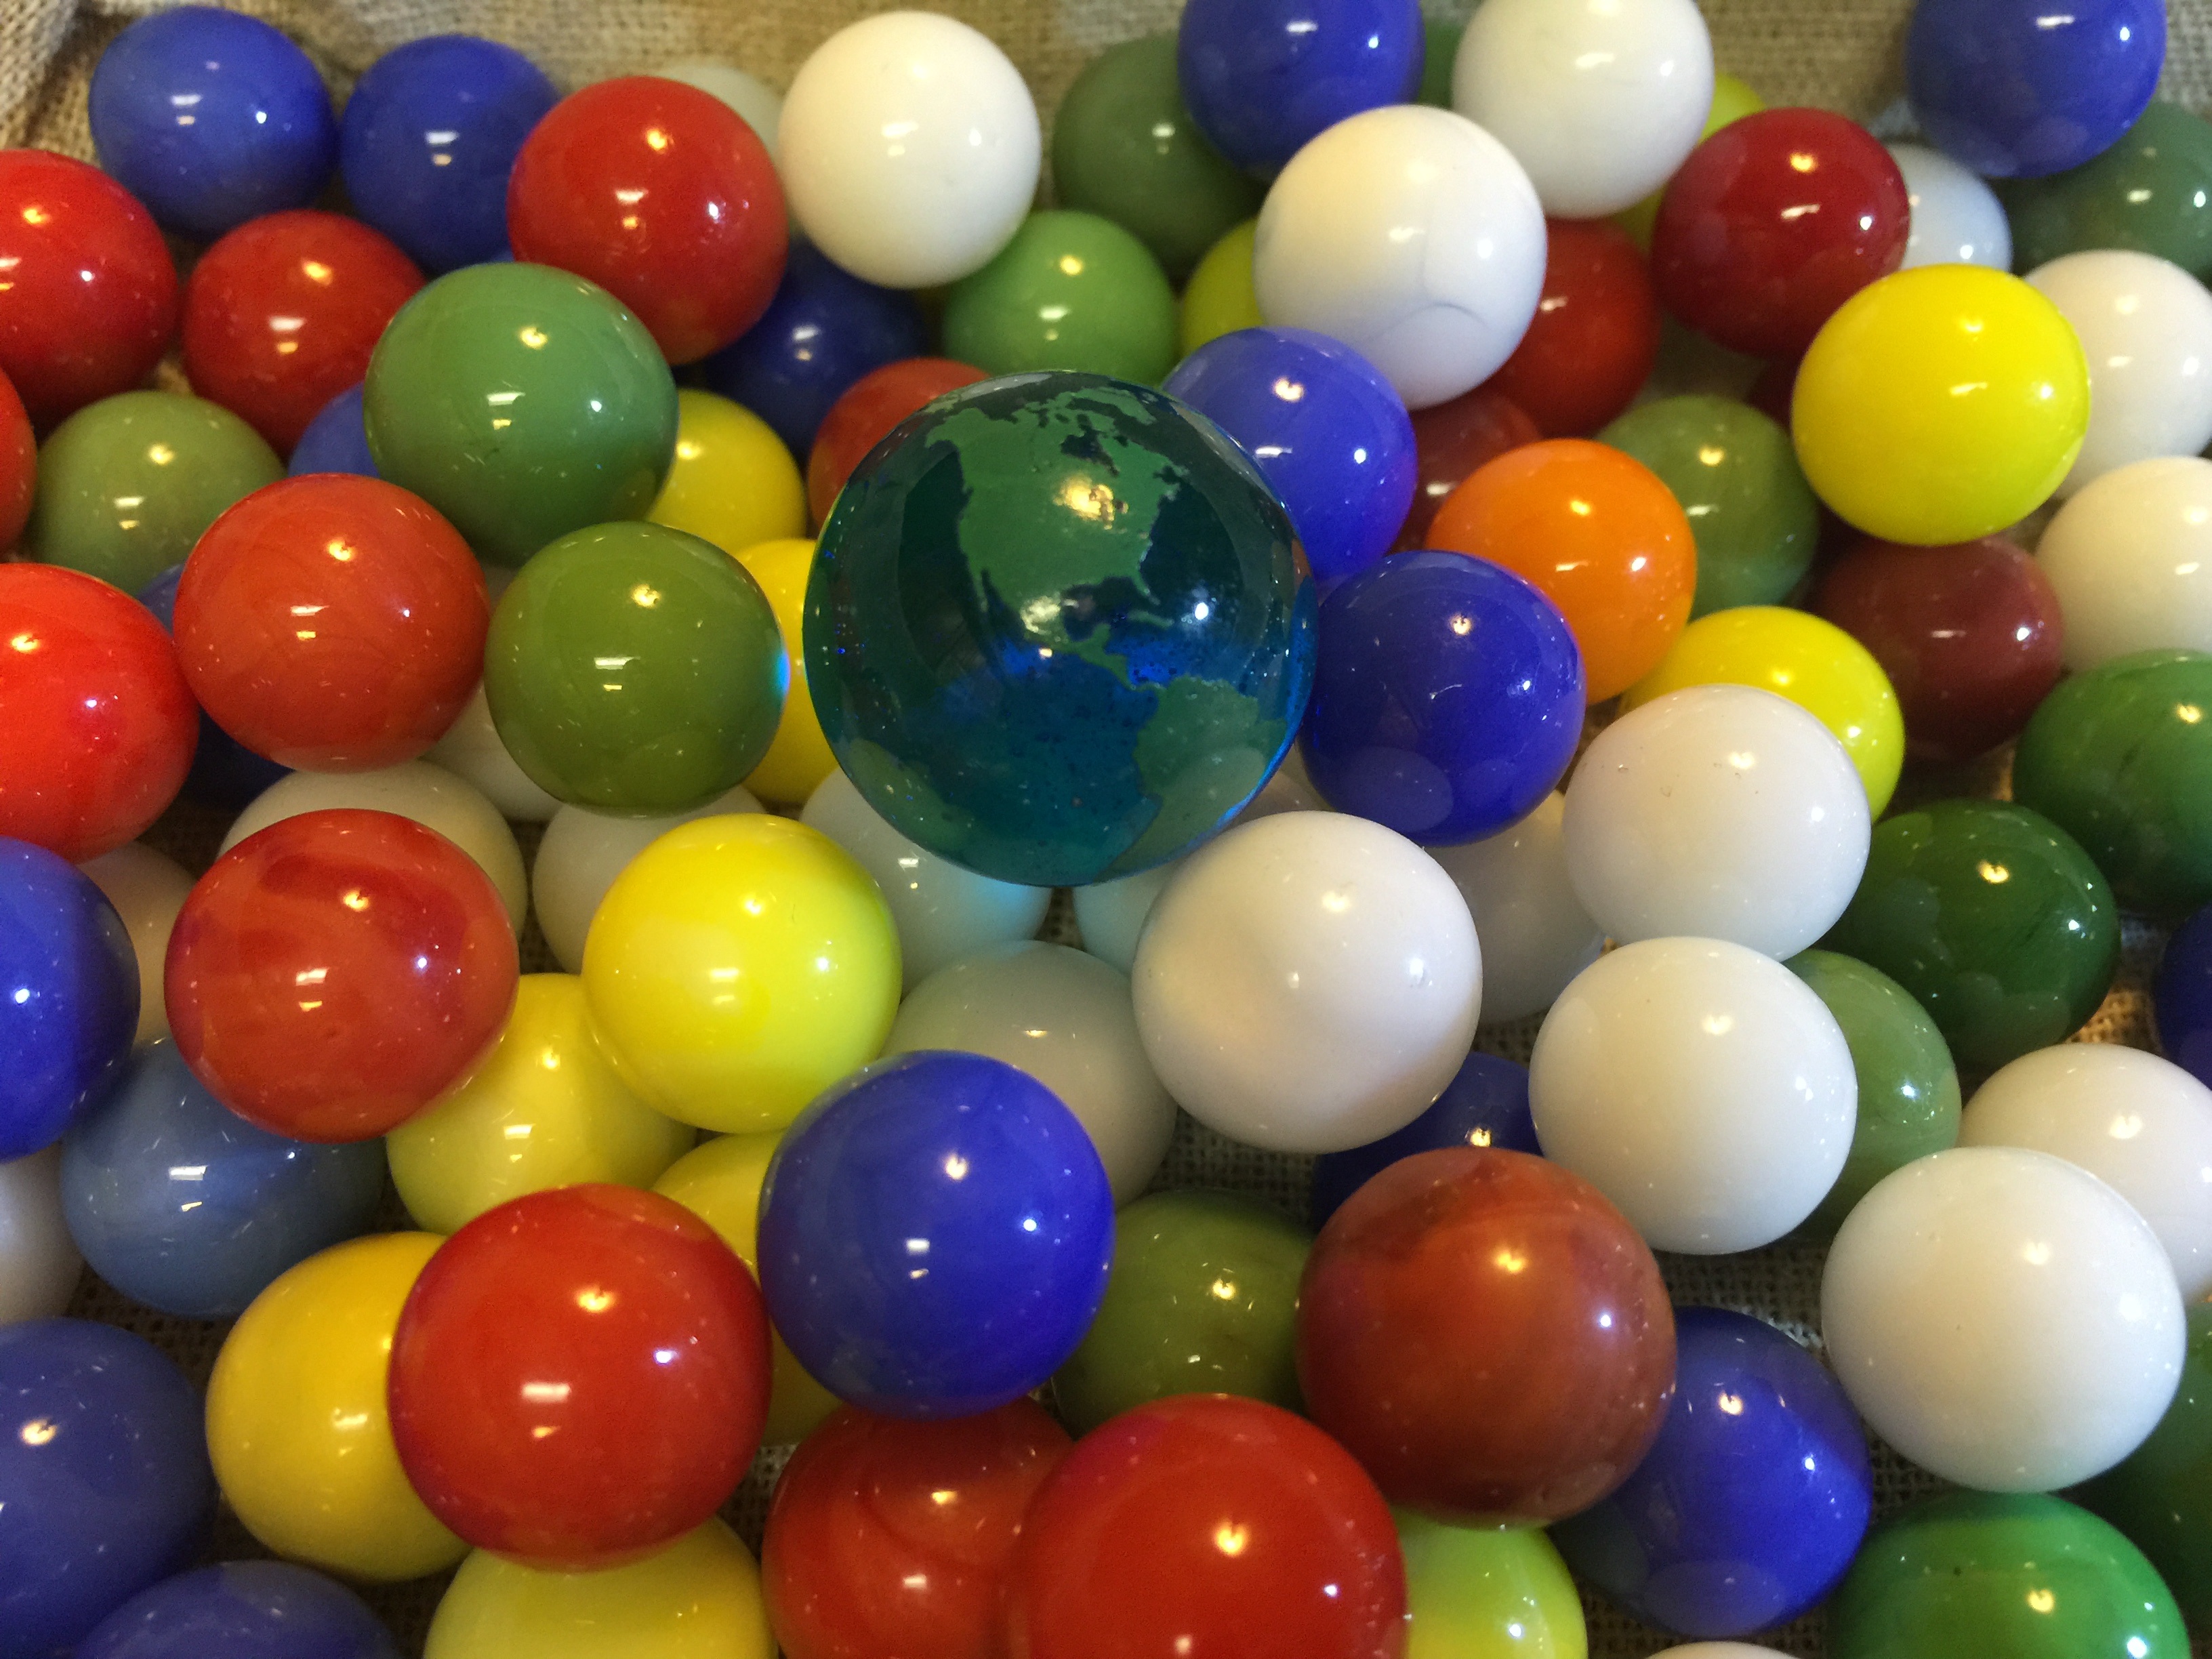
play, round, glass, balloon, food, green, color, blue, colorful, toy, earth, ball, marbles, marble, balls